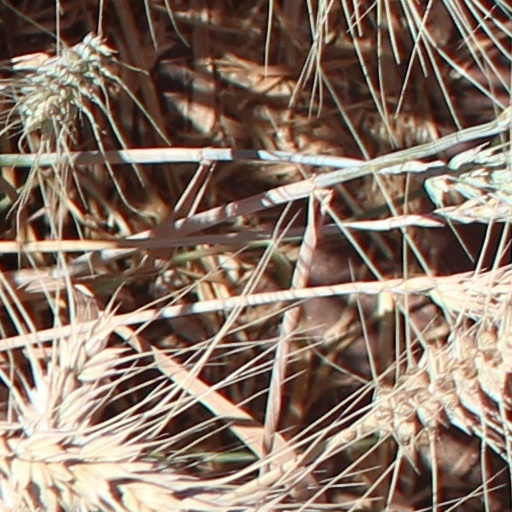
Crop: wheat